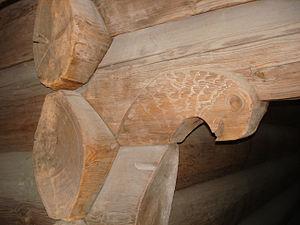
Une cabane en rondins est une habitation construite de rondins, d'une structure particulièrement peu finie ou à l'architecture peu sophistiquée. Les cabanes en rondins ont une longue histoire en Europe et sont souvent associées en Amérique avec la première génération de construction de maison par les colons.